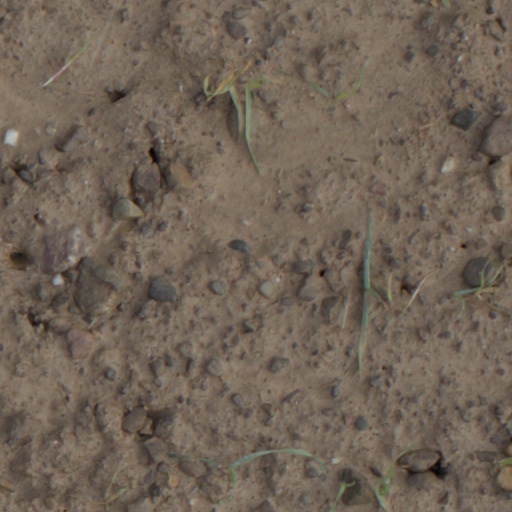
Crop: wheat